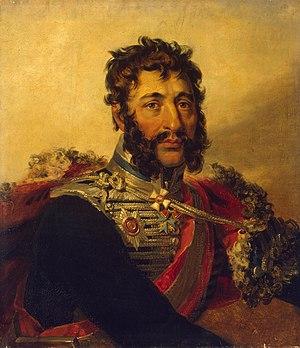
George Dawe, né le 8 février 1781 à St. James's et mort le 15 octobre 1829 à Kentish Town, est un portraitiste anglais.
Jacob Petrovitch Koulnev, né le 6 août 1763 à Lucyn et mort le 1ᵉʳ août 1812 à Klyastitsy, fut, avec Pierre de Bagration et Alexis Iermolov, un des chefs militaires russes les plus populaires à l'époque des guerres napoléoniennes. Fervent admirateur de Souvorov, il participa à 55 batailles. Il perdit la vie à la bataille de Klyastitsy pendant la campagne de Russie de Napoléon.